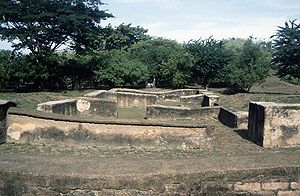
León Viejo
Ruiner i León Viejo
León Viejo er en ruinby fra af en af spaniernes først bosættelser i Amerika, og området har siden år 2000 været på UNESCOs verdensarvsliste. Byen blev grundlagt i 1524 af Francisco Hernández de Córdoba.